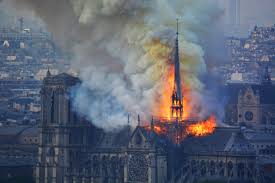
Label: urban_fire